Bettina Heinen-Ayech

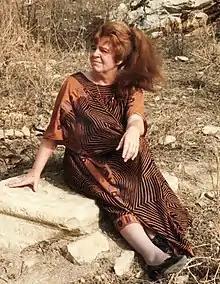
Bettina Heinen-Ayech in Algeria, 1989

Bettina Heinen-Ayech (3 September 1937 – 7 June 2020) was a German painter. She became known for her colorful landscape views of Algeria.